Alkemeyer Commercial Buildings

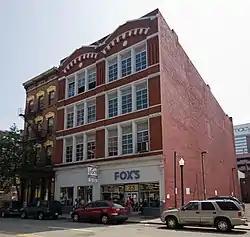
Front and western side of the buildings

The Alkemeyer Commercial Buildings are a pair of business buildings located at 19 and 23 Court Street in downtown Cincinnati, Ohio, United States.